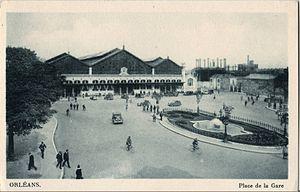
Carte postale ancienne, sans mention d'éditeur
Orléans [ɔʁleɑ̃] est une commune française du centre-nord de la France, située à environ 120 kilomètres au sud de Paris. Siège du conseil de la métropole d'Orléans, la ville est également le chef-lieu du département du Loiret et de la région Centre-Val de Loire, ce qui en fait la métropole la plus proche de Paris.
La gare d'Orléans est une gare ferroviaire française située sur le territoire de la commune d'Orléans, dans le département du Loiret, en région Centre-Val de Loire.